Answer in natural language. Consider the 3D positions of the objects in the scene and not just the 2D positions in the image. Is the centerpoint of  DeskLamp (highlighted by a red box) at a higher height than Doorway (highlighted by a blue box)? Choose between the following options: no or yes
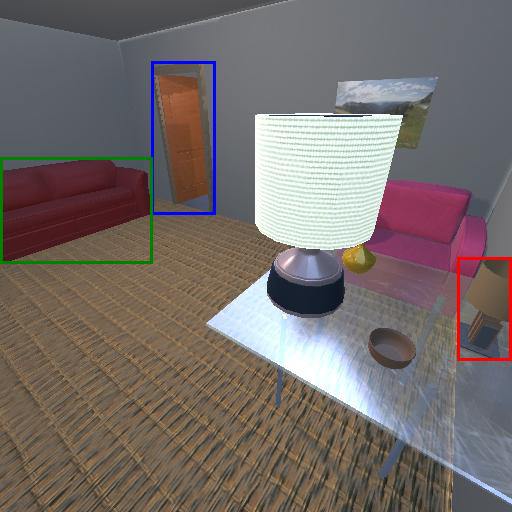
<answer>yes</answer>